Works and Days

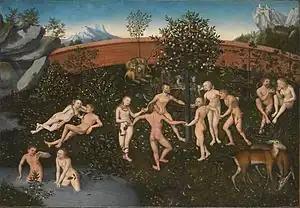
Lucas Cranach the Elder, "The Golden Age"

The Myth of the Ages follows. In the Hesiodic scheme, there were five ages of mankind: the Golden Age, Silver Age, Bronze Age, Heroic Age, and the present age, that of Iron. The race of gold man lived in the time of Cronus, an age of plenty and peace, for the earth gave for all their needs of its own accord and rivalries of any kind were thus unknown. Men of the Golden Age never aged, and when they died they went as though to sleep. When this age came to an end, its population became guardians of mankind, protecting them from evils and granting them wealth. The Silver Age was much worse than the Golden, both in stature and temperament. People lived as children with their mothers for a hundred years. Once they came of age, they lived but a brief time, suffering because of their foolishness. They fought with one another and did not obey the gods. Angry at their impiety, Zeus destroyed the race; still, they are granted the honor of being called "chthonic blessed mortals". The Bronze Race was fearsome and warlike. Their weapons were bronze, they lived in bronze houses, and they wore bronze armor; black iron did not exist yet. They fell at each other's hands and came to an inglorious end. The race of heroes was more just and noble. Though demigods, they too fell in war, most notably those at Thebes and Troy. After death, they were transported to the Isles of the Blessed where they lived a postmortem life of plenty similar to the Golden Age. Hesiod then laments that he lives during the Iron Age, which is characterized by toil and hardship. He predicts that Zeus will destroy his race, too, when men are born gray-haired, and all moral and religious standards are ignored. Aidos and Nemesis will depart the earth, leaving behind ills against which there will be no bulwark.